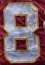
Number: 8